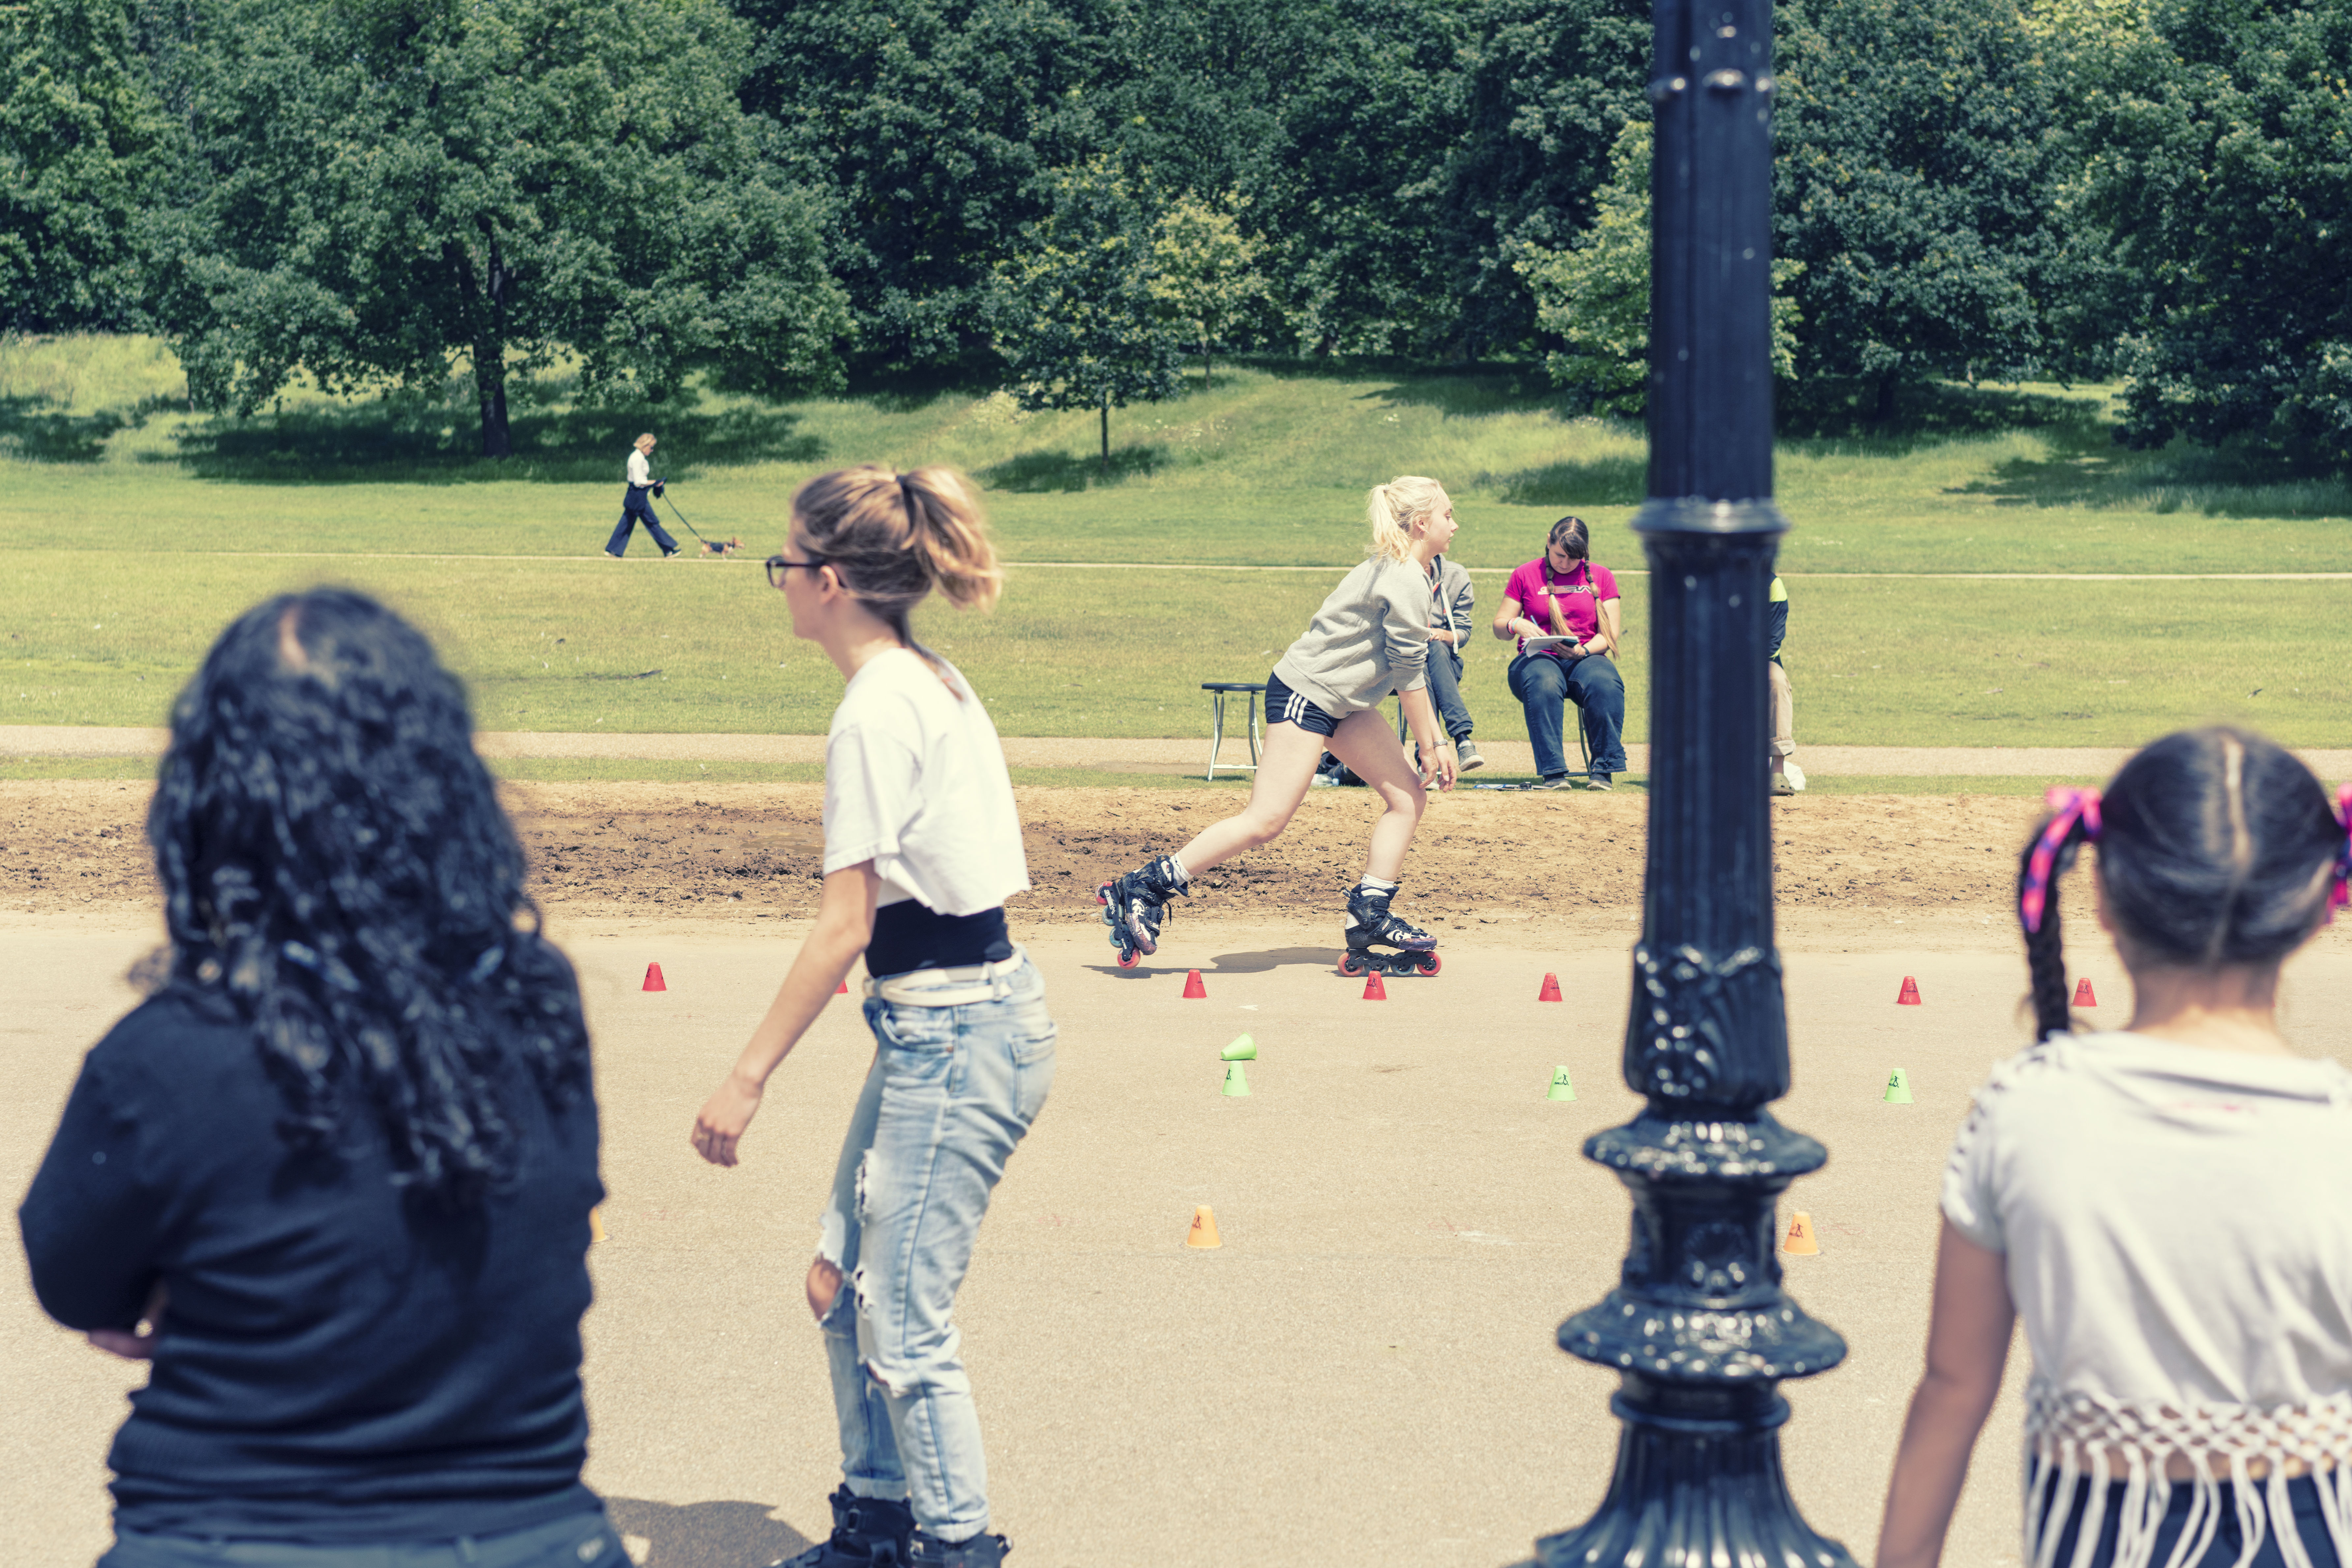
people, play, spring, child, cool image, sports, i